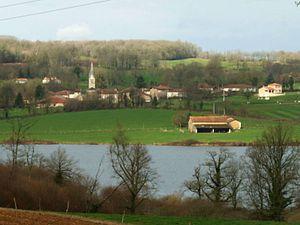
lac du Mas Chaban devant Lésignac-Durand, Charente, France
Lésignac-Durand est une commune du Sud-Ouest de la France, située dans le département de la Charente.